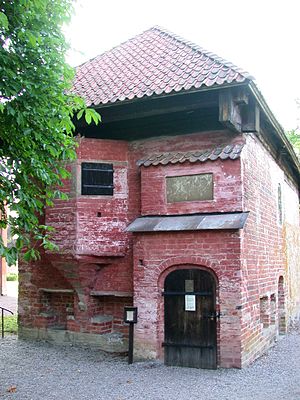
Vadstena / Galleri
Vadstena er en by og kommune ved søen Vättern i Östergötlands län. Kommunen havde 7.311 indbyggere i 2012, mens byen har 5.646 indbyggere.